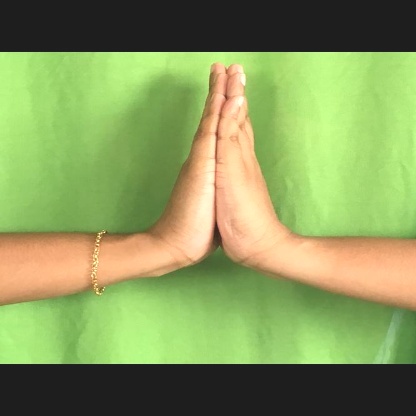
Mudra: Anjali